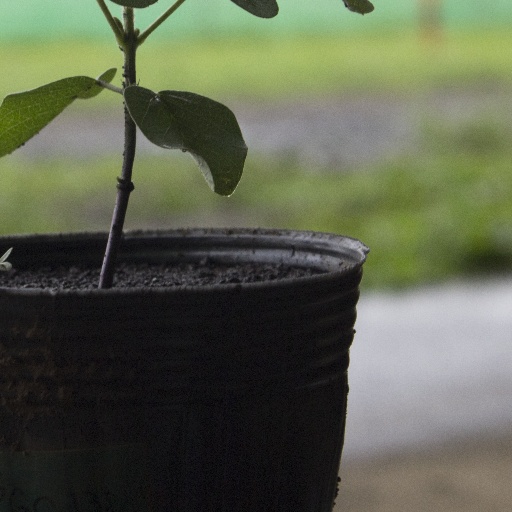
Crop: soybean